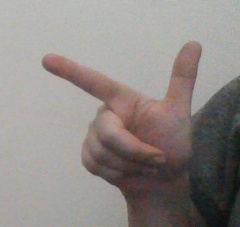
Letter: yaa